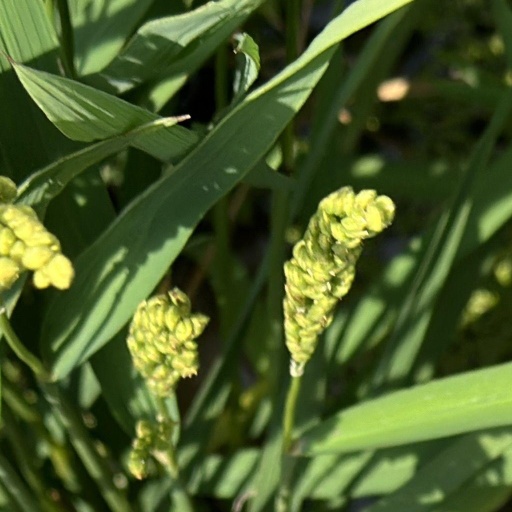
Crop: rice